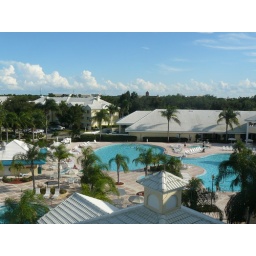
View over the resort from the balcony on the 5th floor of building 1800, facing westwards. 2x Zoom.